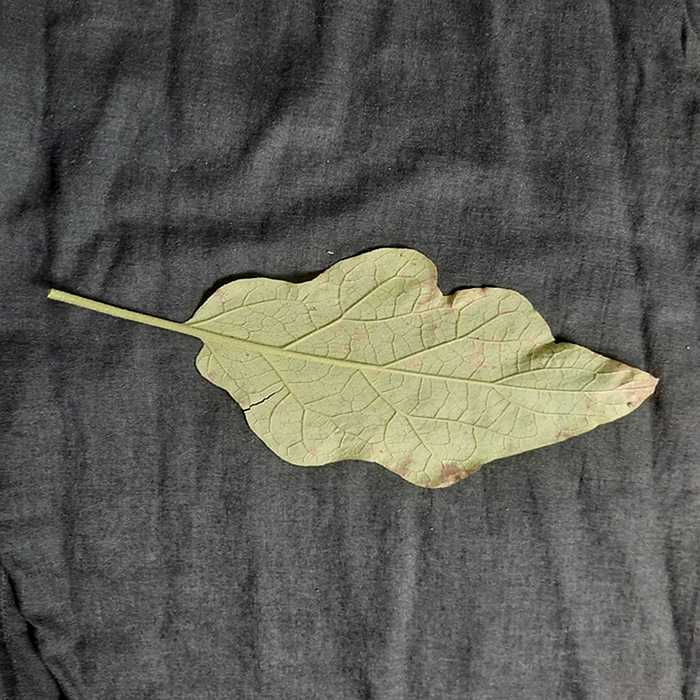
Plant: Eggplant
Label: Eggplant Cercopora leaf spot